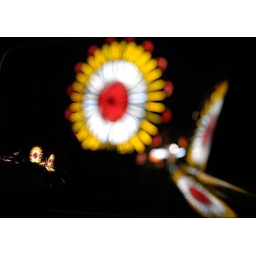
Multiple reflections of ferris wheel in car mirrors